Richard Temple-Nugent-Brydges-Chandos-Grenville, 2nd Duke of Buckingham and Chandos

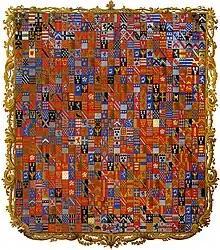
The Grenville Armorial produced between 1822 and 1839 for Richard Temple-Grenville, Marquess of Chandos, the son of the 1st Duke of Buckingham and Chandos. The centrepiece of the Gothic Library at Stowe House, it shows 719 quarterings of the family.

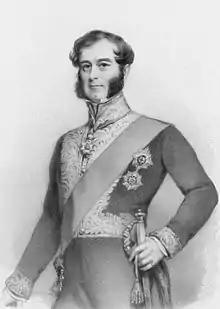

Richard Plantagenet Temple-Nugent-Brydges-Chandos-Grenville, 2nd Duke of Buckingham and Chandos (11 February 1797 – 29 July 1861), styled Viscount Cobham from birth until 1813, Earl Temple between 1813 and 1822 and Marquess of Chandos between 1822 and 1839, was a British Tory politician. He served as Lord Privy Seal between 1841 and 1842.